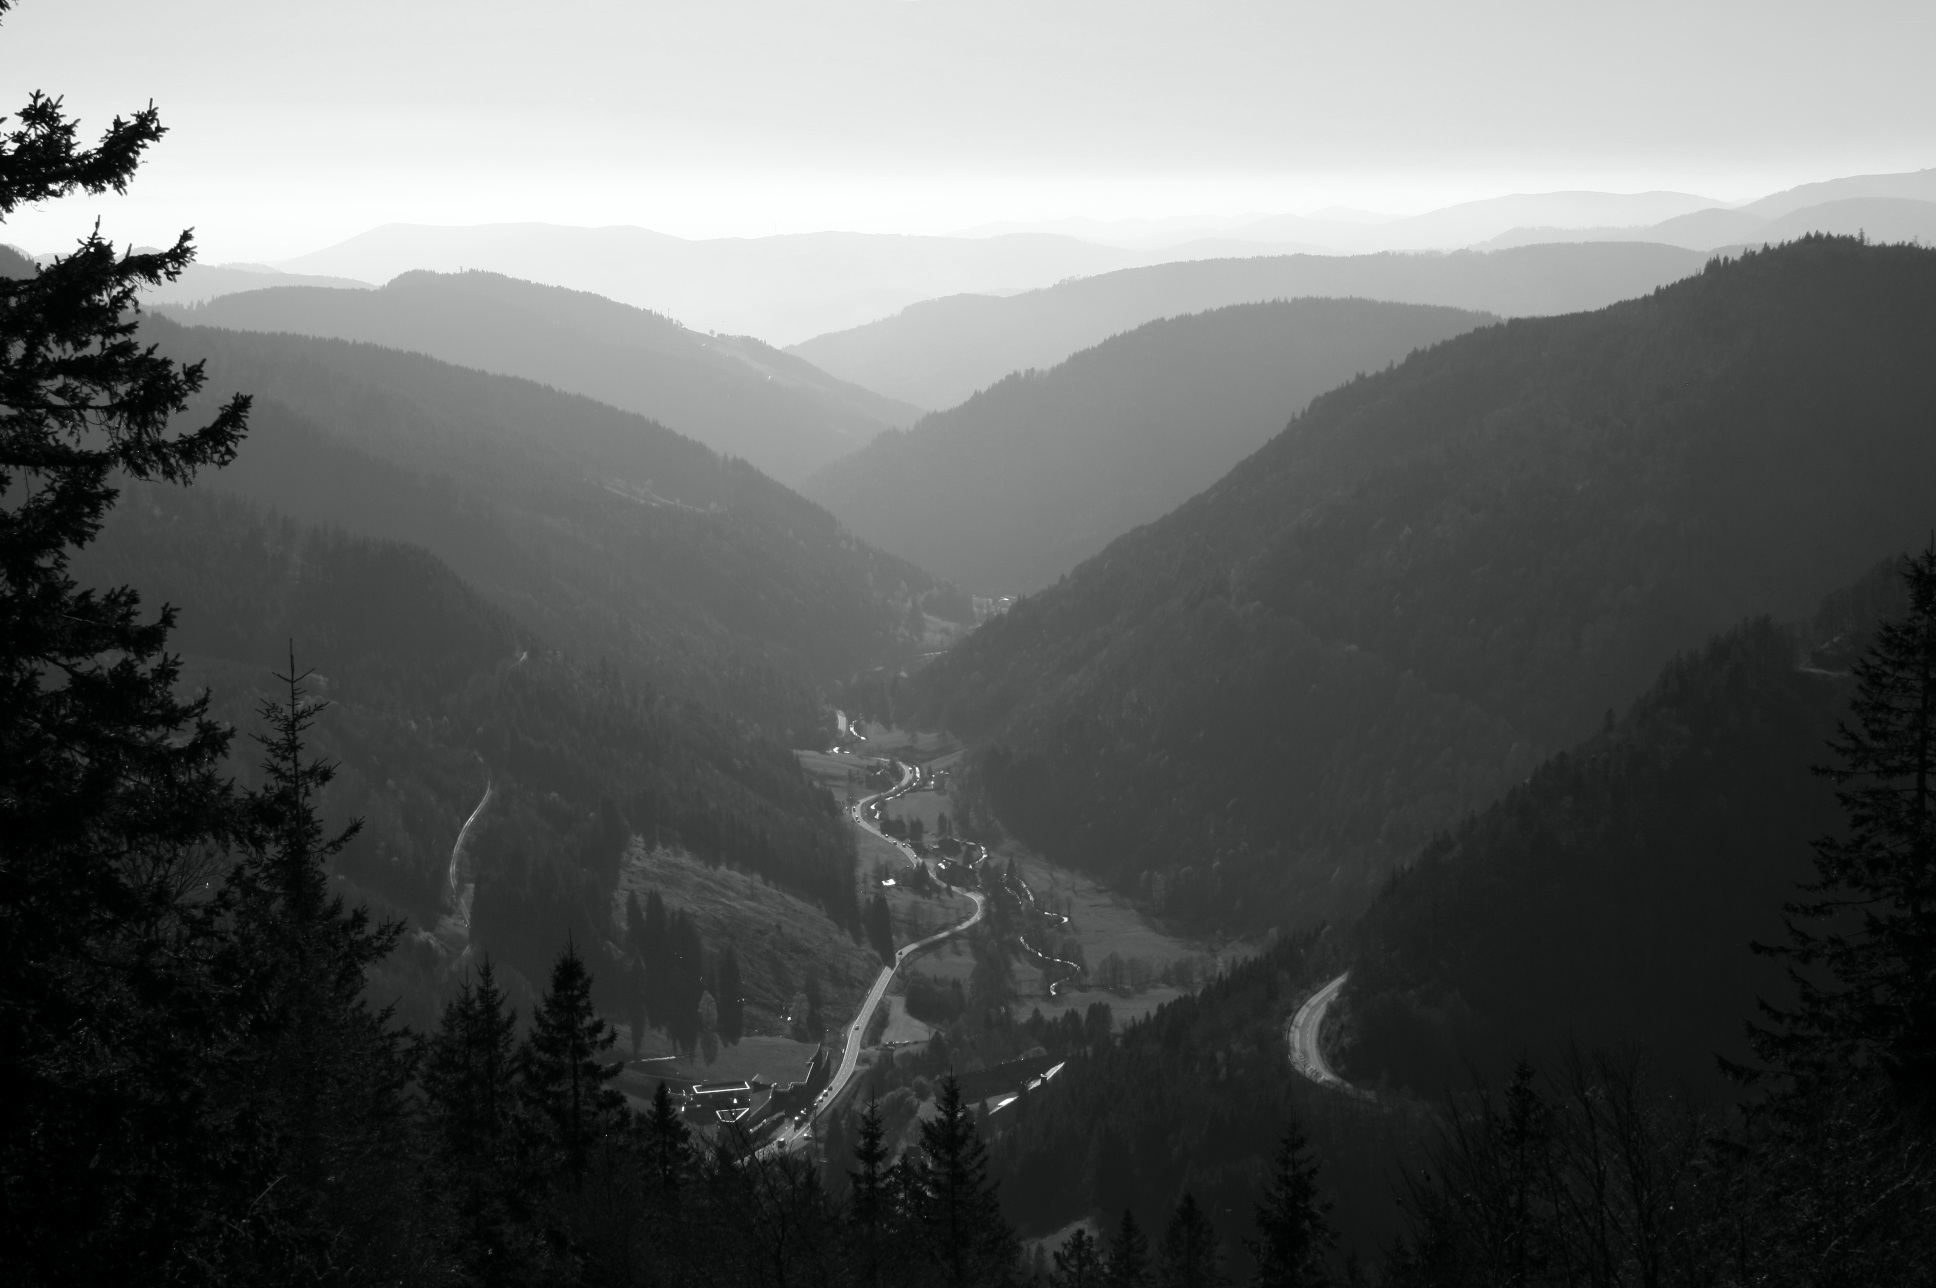
landscape, nature, forest, mountain, black and white, fog, road, mist, morning, hill, valley, mountain range, drive, gorge, monochrome, ridge, summit, mountains, alps, loneliness, curves, wide, landform, monochrome photography, geographical feature, atmospheric phenomenon, mountainous landforms